Rama Khan

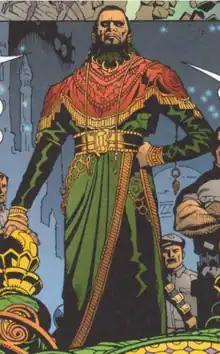

Rama Khan is a fictional character appearing in American comic books published by DC Comics. He first appeared in "JLA" #62 and was created by Joe Kelly and Doug Mahnke.